New Hope School (Wynne, Arkansas)

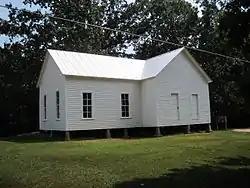

The New Hope School is a historic schoolhouse at 3762 Arkansas Highway 284, east of Wynne, Arkansas. It is a single-story wood-frame structure with simple Plain-Traditional style, which was built in stages. In 1903 a single-room schoolhouse was built to serve the students of District 25, to which a second classroom was added sometime before 1930, resulting in the building's present appearance. This building was used as a school until 1951, after which it was purchased by a local peach farmer for use in his business. In 2007 the building was donated to the Cross County Historical Society, which has overseen its restoration.